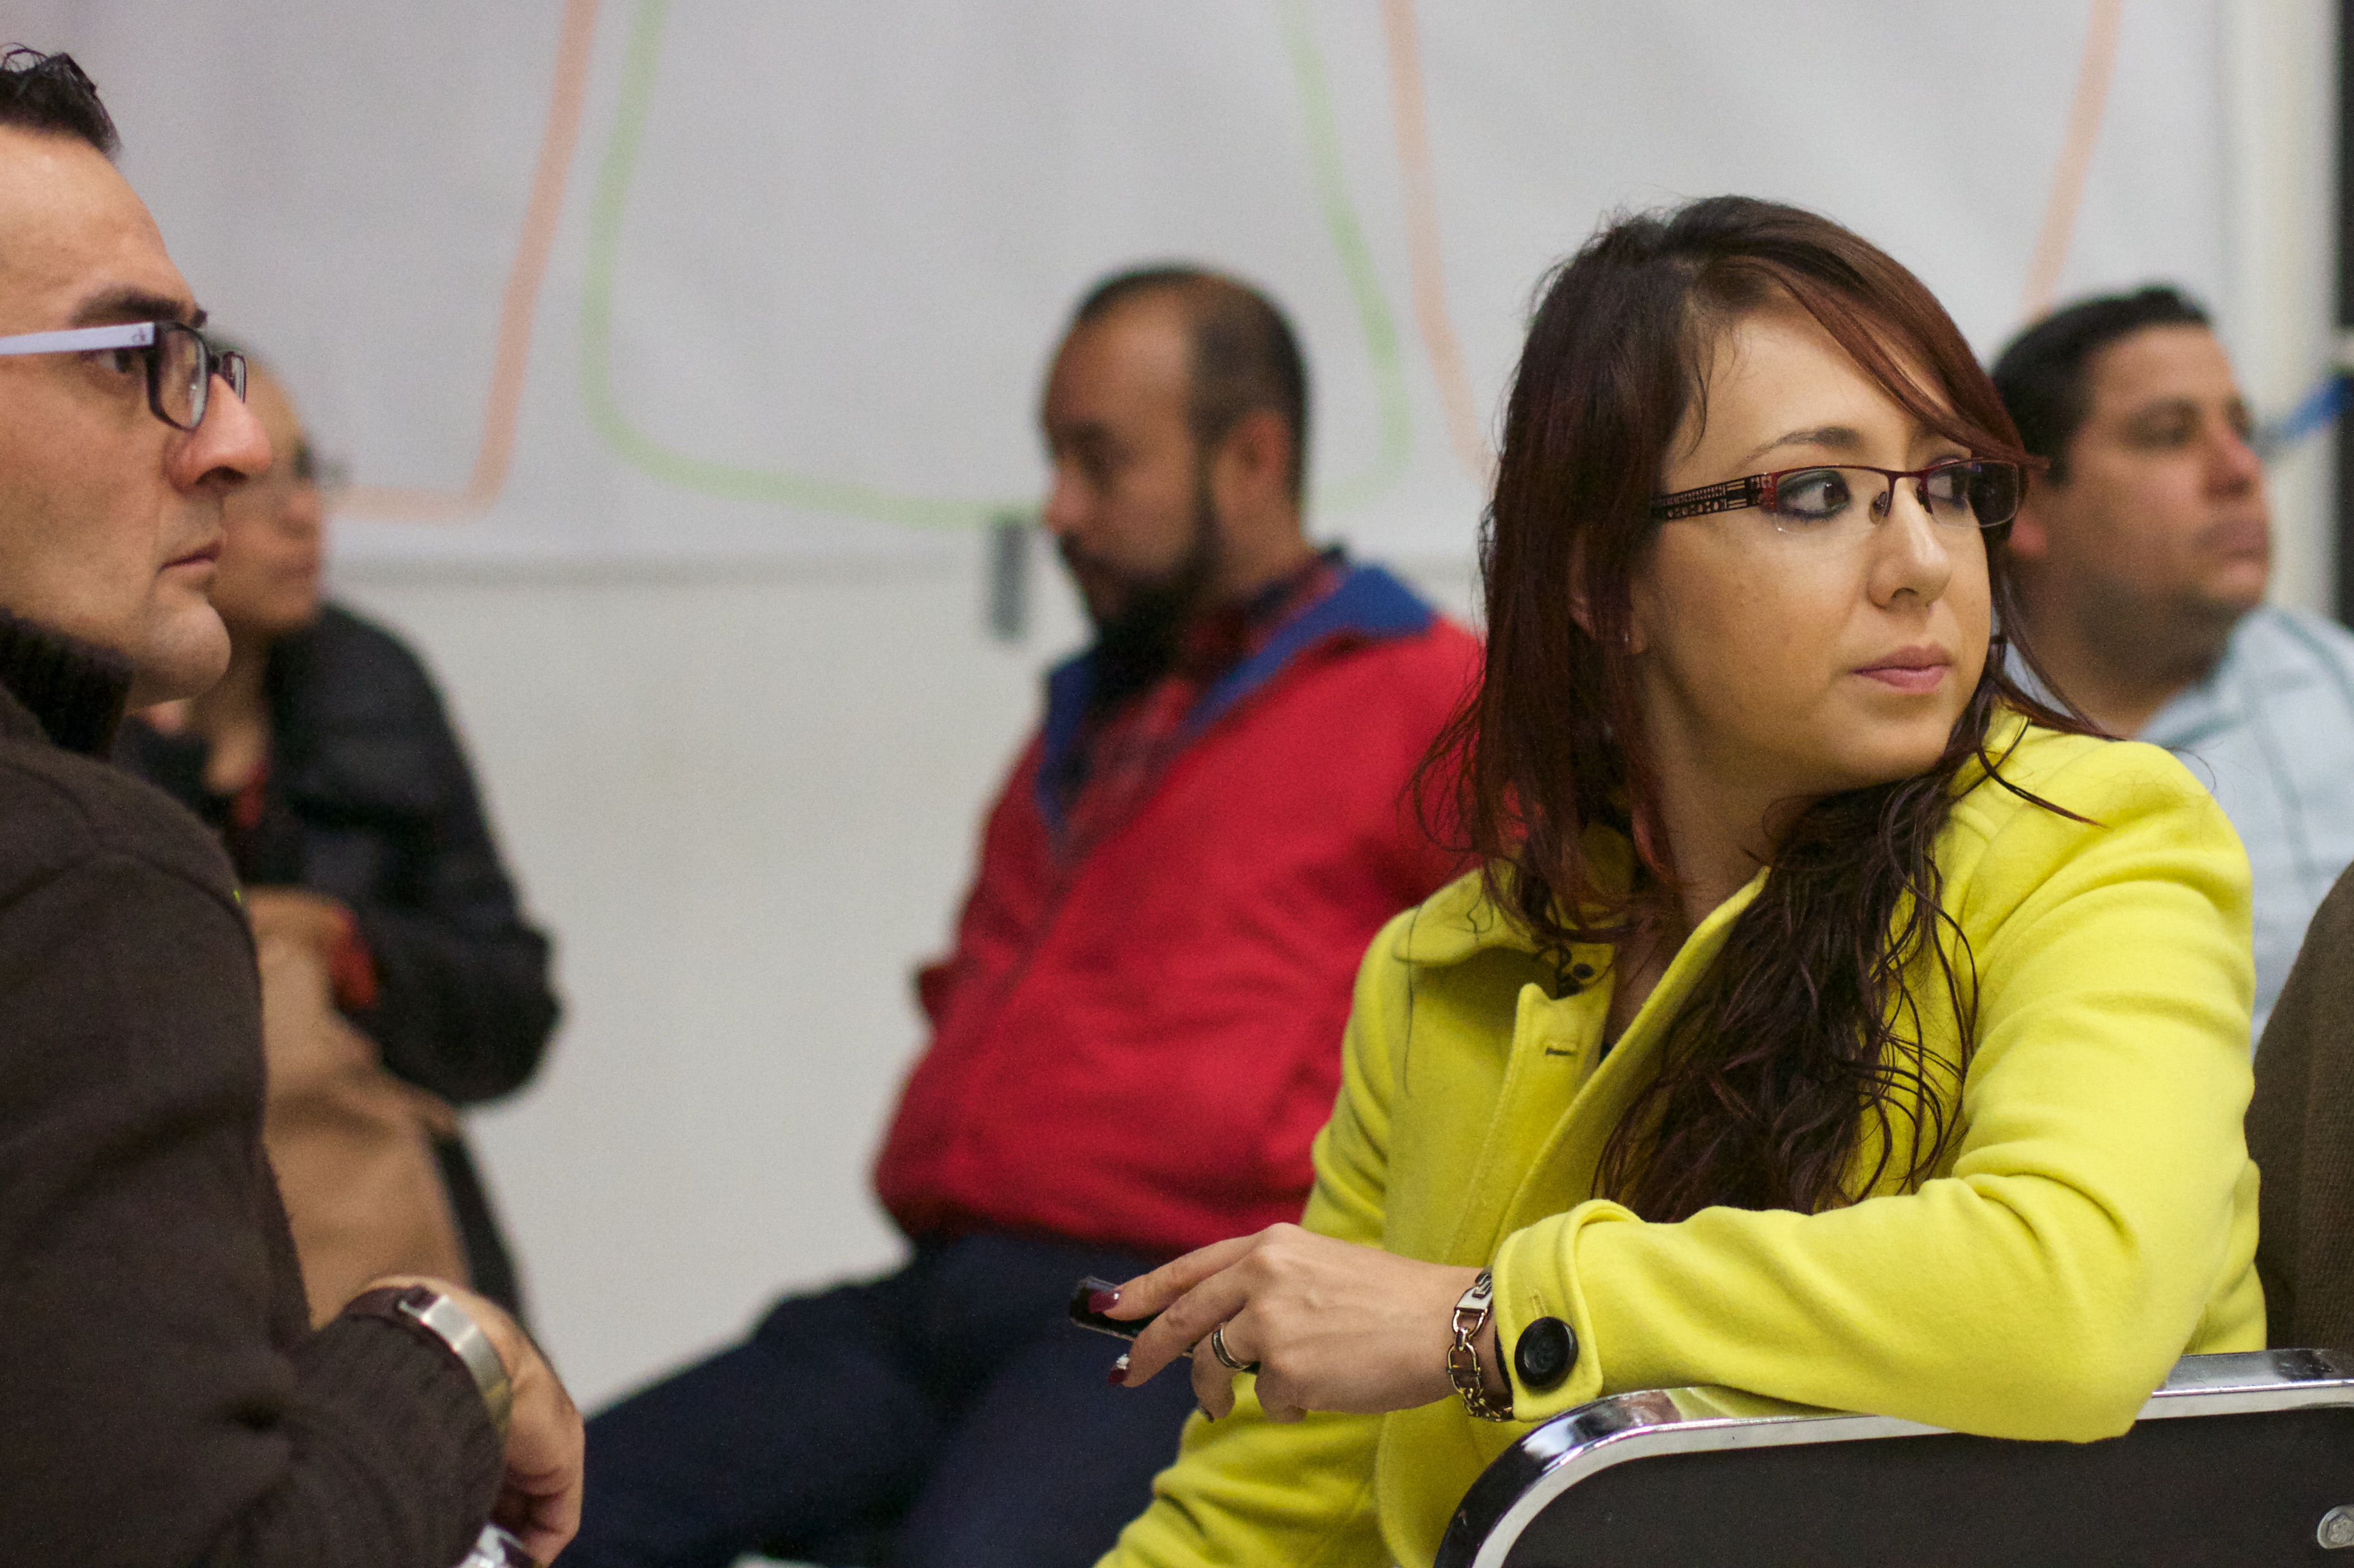
youth, udgagora